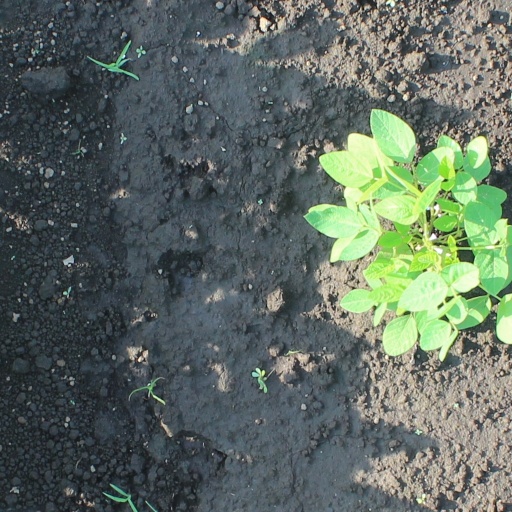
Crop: soybean